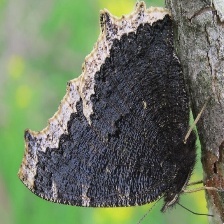
Species: MOURNING CLOAK
Butterfly family (ImageNet category): admiral